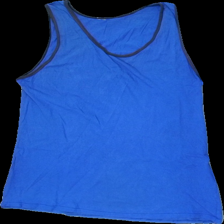
View: front
Type: Top
Category: Men
Brand: Missing
Colors: Blue, Black
Material: 100% cott
Cut: Regular, C-collar
Price range: 50-100
Recommended usage: Recycle
Description: Blue and black top for men, brand and size unknown. Poor condition.
Comment: Color is washed out.